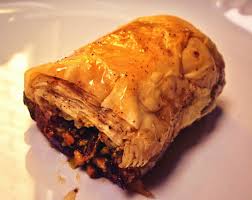
Yemek: baklava